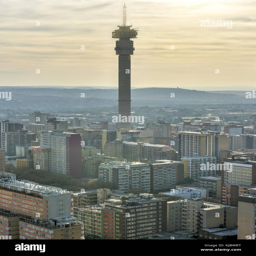
tower is a tall tower located in the suburb